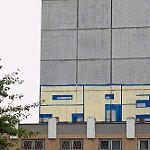
Scene: Outdoor